Akasa Kusum

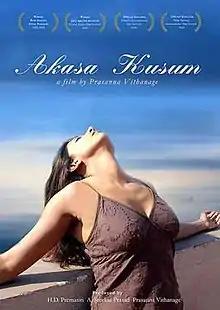

Akasa Kusum is a 2008 Sri Lankan Sinhala drama film directed by Prasanna Vithanage and co-produced by H.D. Premasiri, Prasanna Vithanage, and A. Sreekar Prasad for Sarasavi Cineroo Films. It stars Malini Fonseka and Nimmi Harasgama in lead roles along with Dilhani Ekanayake and Kaushalya Fernando. Music composed by Lakshman Joseph de Saram.